Rock River (Mississippi River tributary)

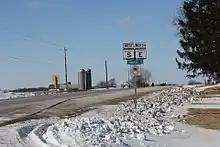
The Rock River Trail in Dodge County, Wisconsin

The river is used for various water and paddling sports. The Rock River Water Trail is on the river from its headwaters above the Horicon National Wildlife Refuge in south central Wisconsin to the confluence with the Mississippi River at the Quad Cities of Illinois and Iowa 330 miles downriver. It crosses five counties in Wisconsin, six counties in Illinois and runs through 37 municipalities. The slow moving river passes scenic rural landscapes, wilderness areas and urban areas. The first two trailheads are at Waupun County Park in Waupun, Wisconsin and Rivers Edge Park in Theresa, Wisconsin and there are 32 additional access points in Dodge County, Wisconsin. The trail is part of the National Water Trails System and the first National Water Trail in Wisconsin and Illinois.